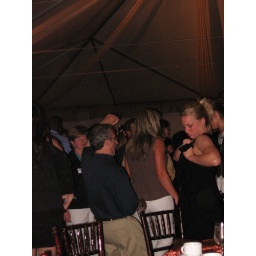
I'm in the white pants and brown shirt